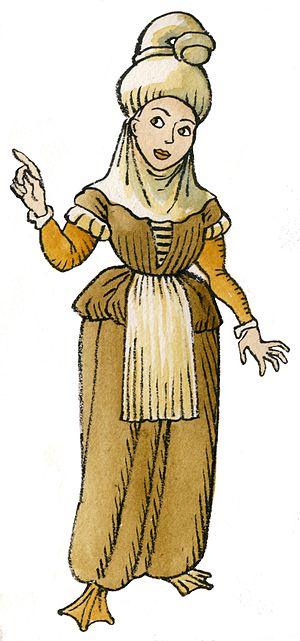
Lamina ou lamiña est le terme basque désignant un être fantastique de la mythologie basque, un esprit de la nature ou génie d'apparence humaine. Le pluriel laminak est plus couramment utilisé car ces génies sont souvent représentés en tant que collectif. Le singulier lamina se trouve cependant dans plusieurs récits où un seul individu est mis en scène.
Cette page propose une liste de couvre-chefs par ordre alphabétique.